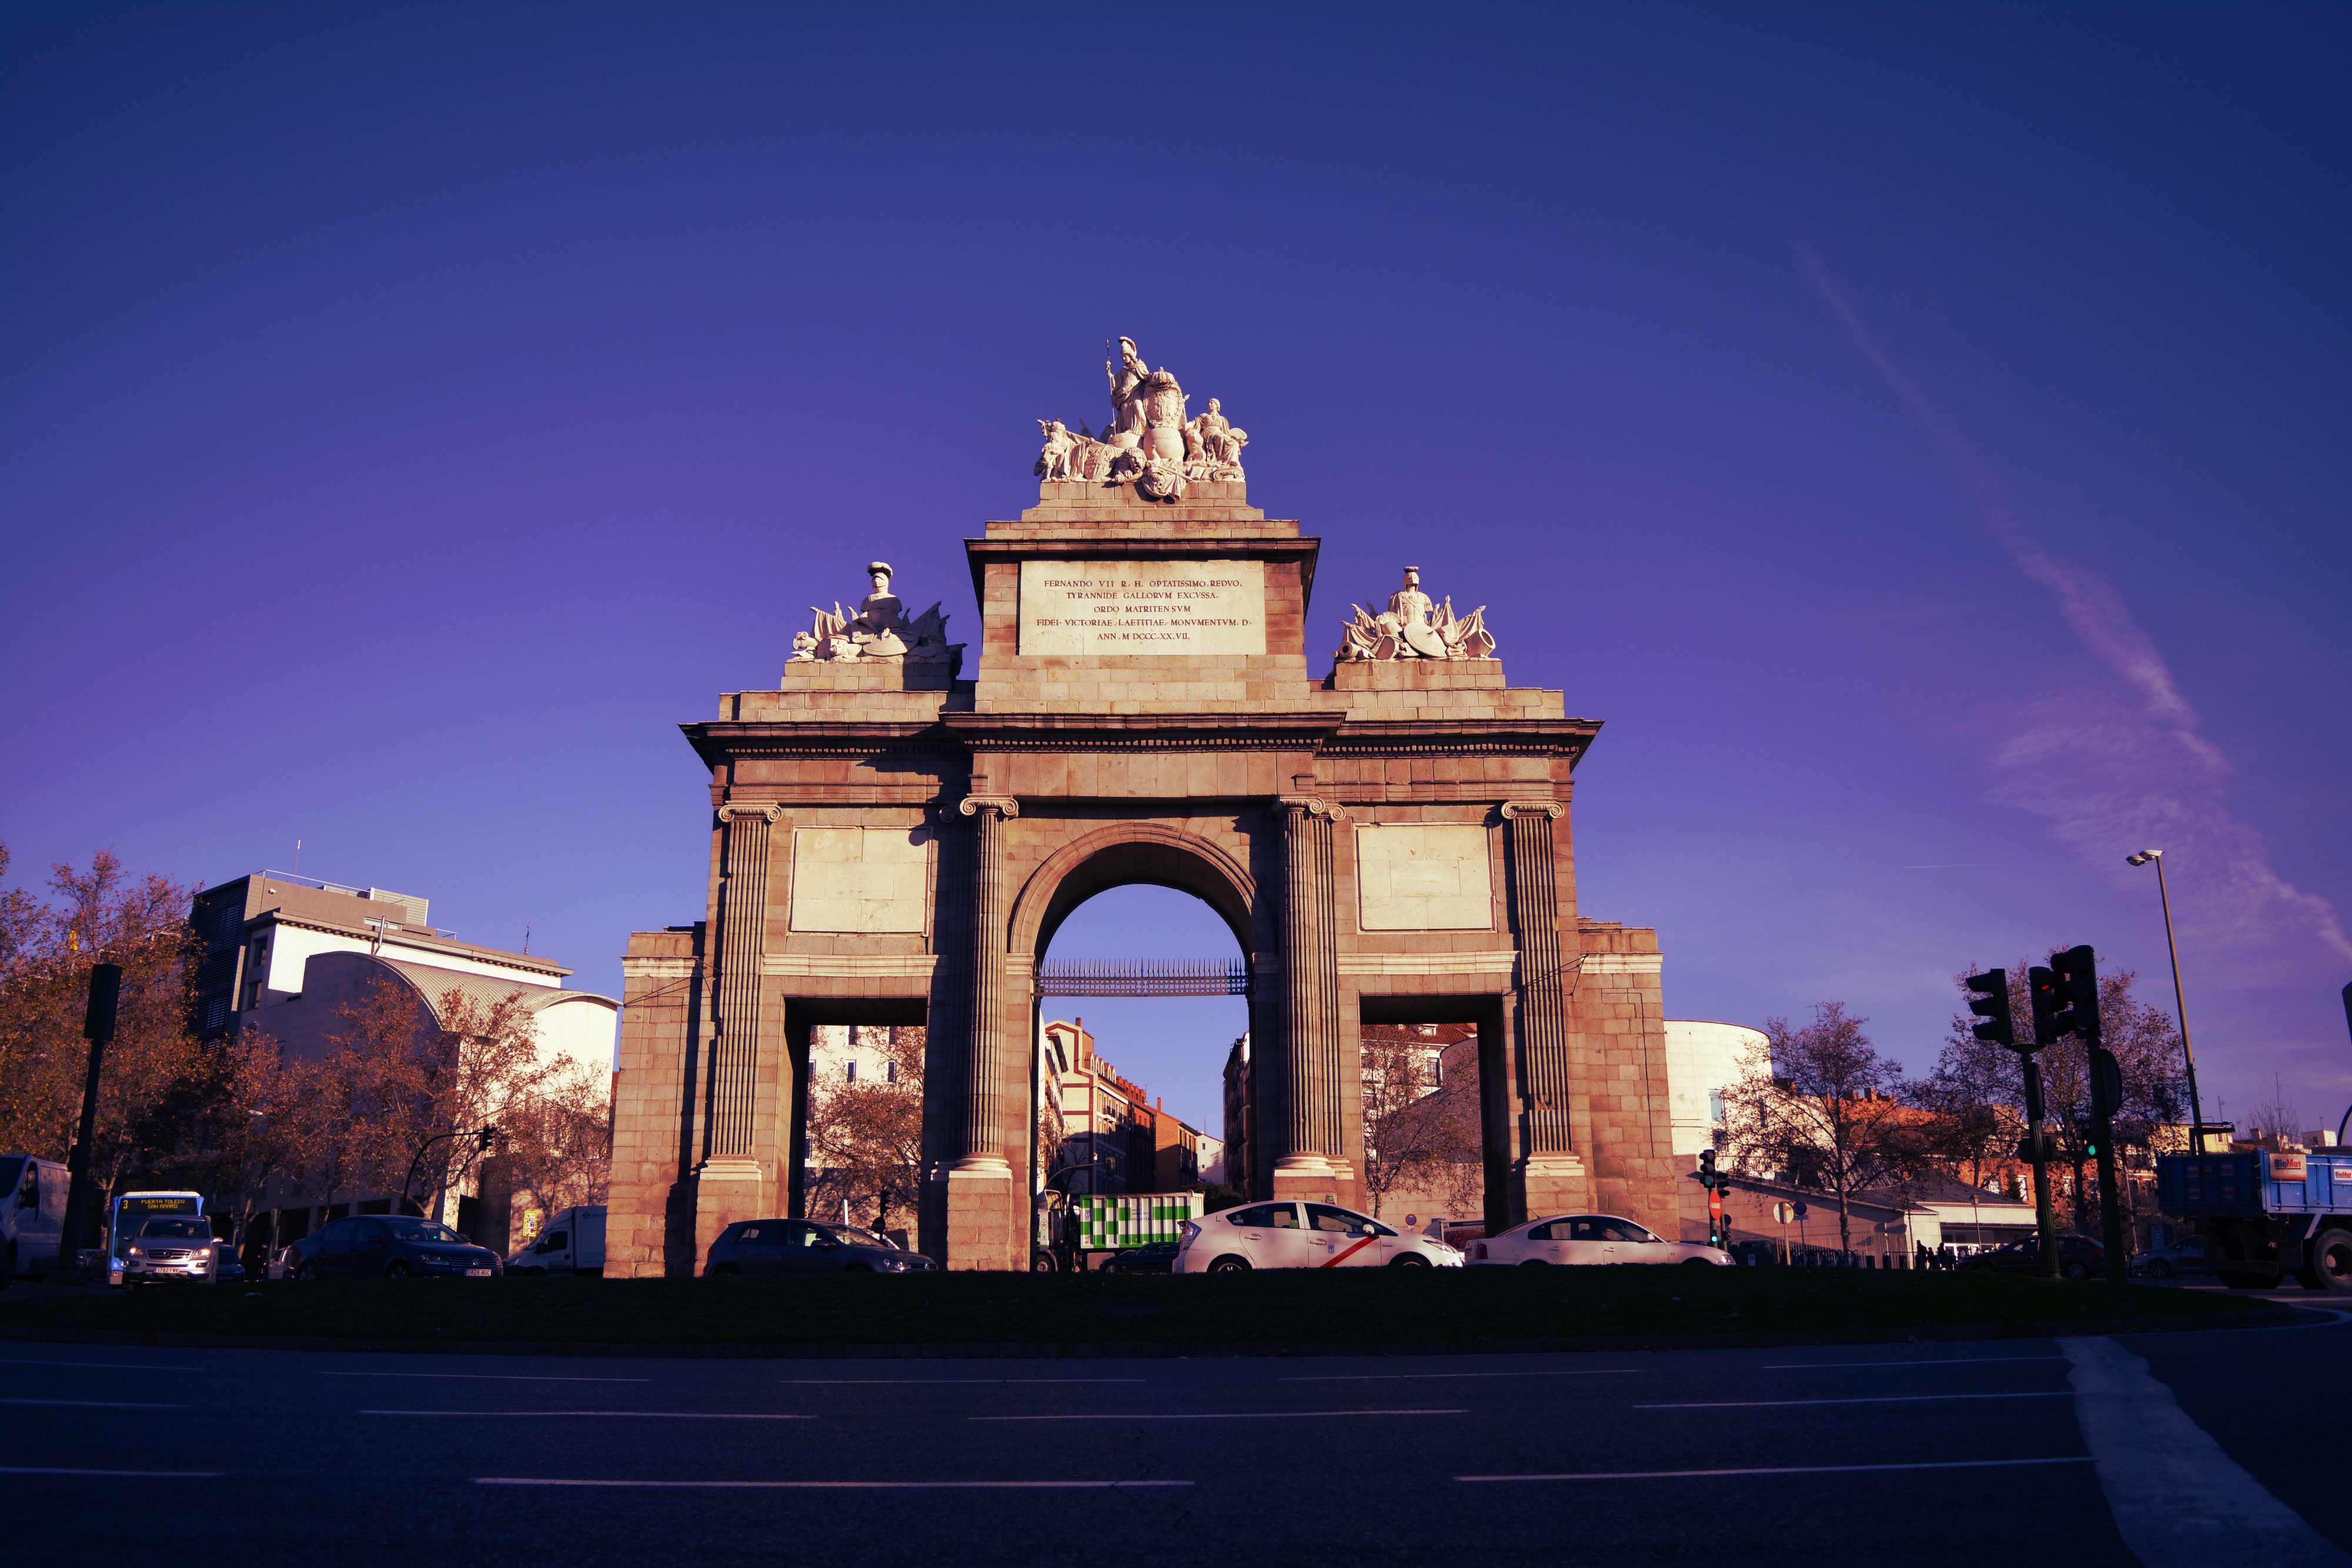
architecture, skyline, night, town, city, monument, cityscape, downtown, dusk, arch, evening, tower, landmark, church, clock tower, spain, town square, urban area, human settlement, puerta de toledo